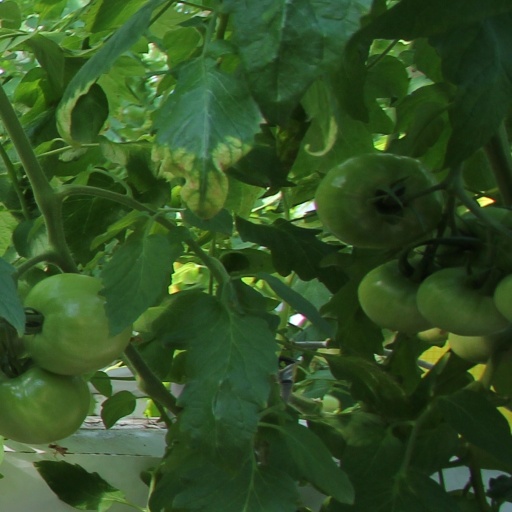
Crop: tomato